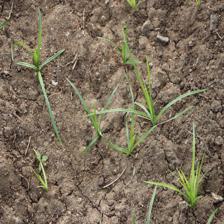
Label: Grass